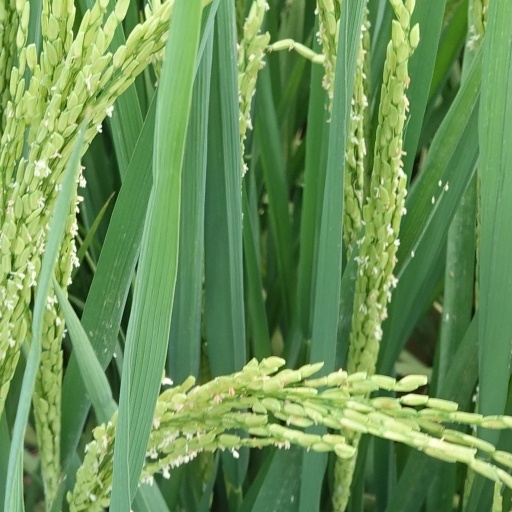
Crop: rice